Ahmetli railway station

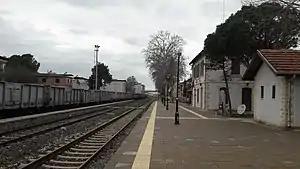
Looking west, toward İzmir, with the station building on the right.

Ahmetli railway station is a railway station in Ahmetli, Turkey. TCDD Taşımacılık operates a daily inter-city train from İzmir to Konya and daily regional trains from İzmir to Alaşehir and Uşak, as well as from Manisa to Alaşehir.